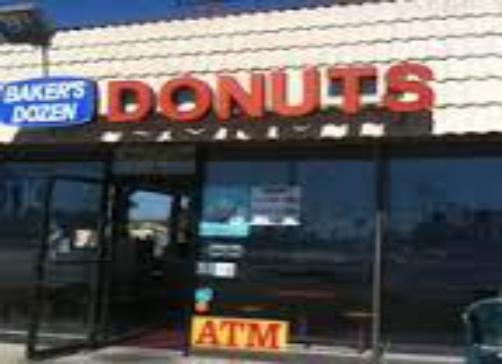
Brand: Baker's Dozen Donuts
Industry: Food